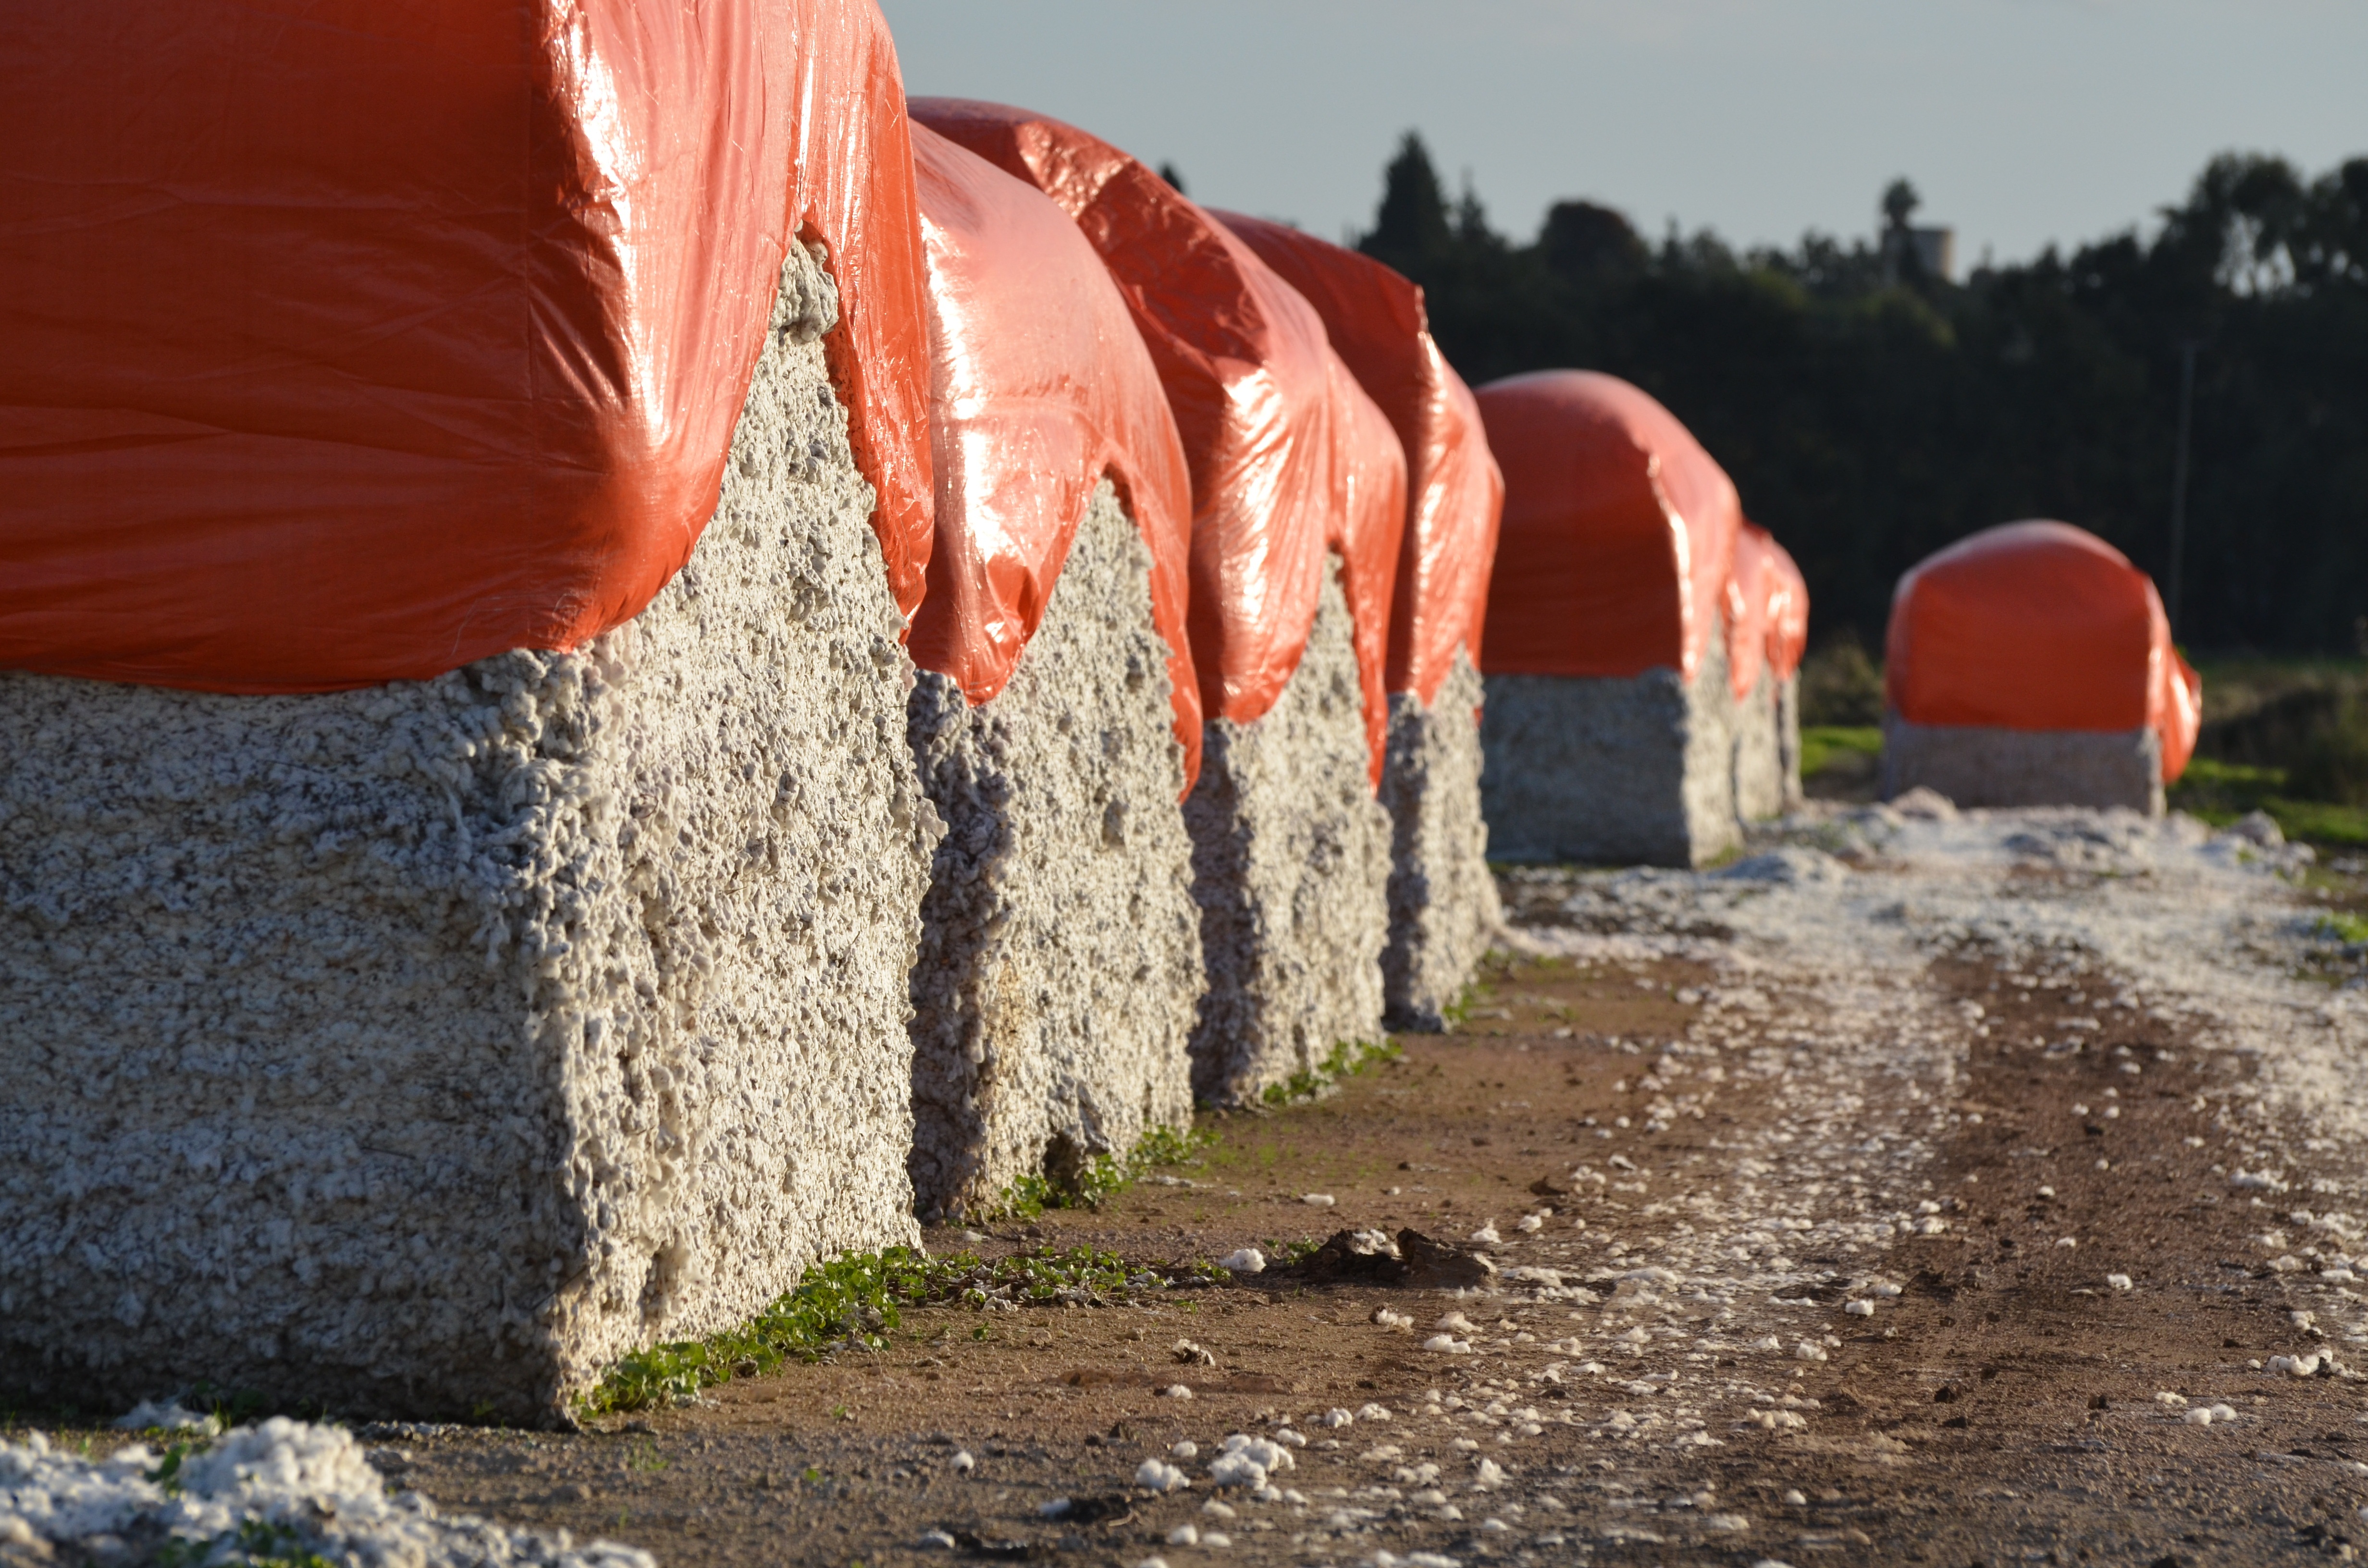
white, wall, orange, red, color, soil, fabric, textile, cotton, rural area, geological phenomenon